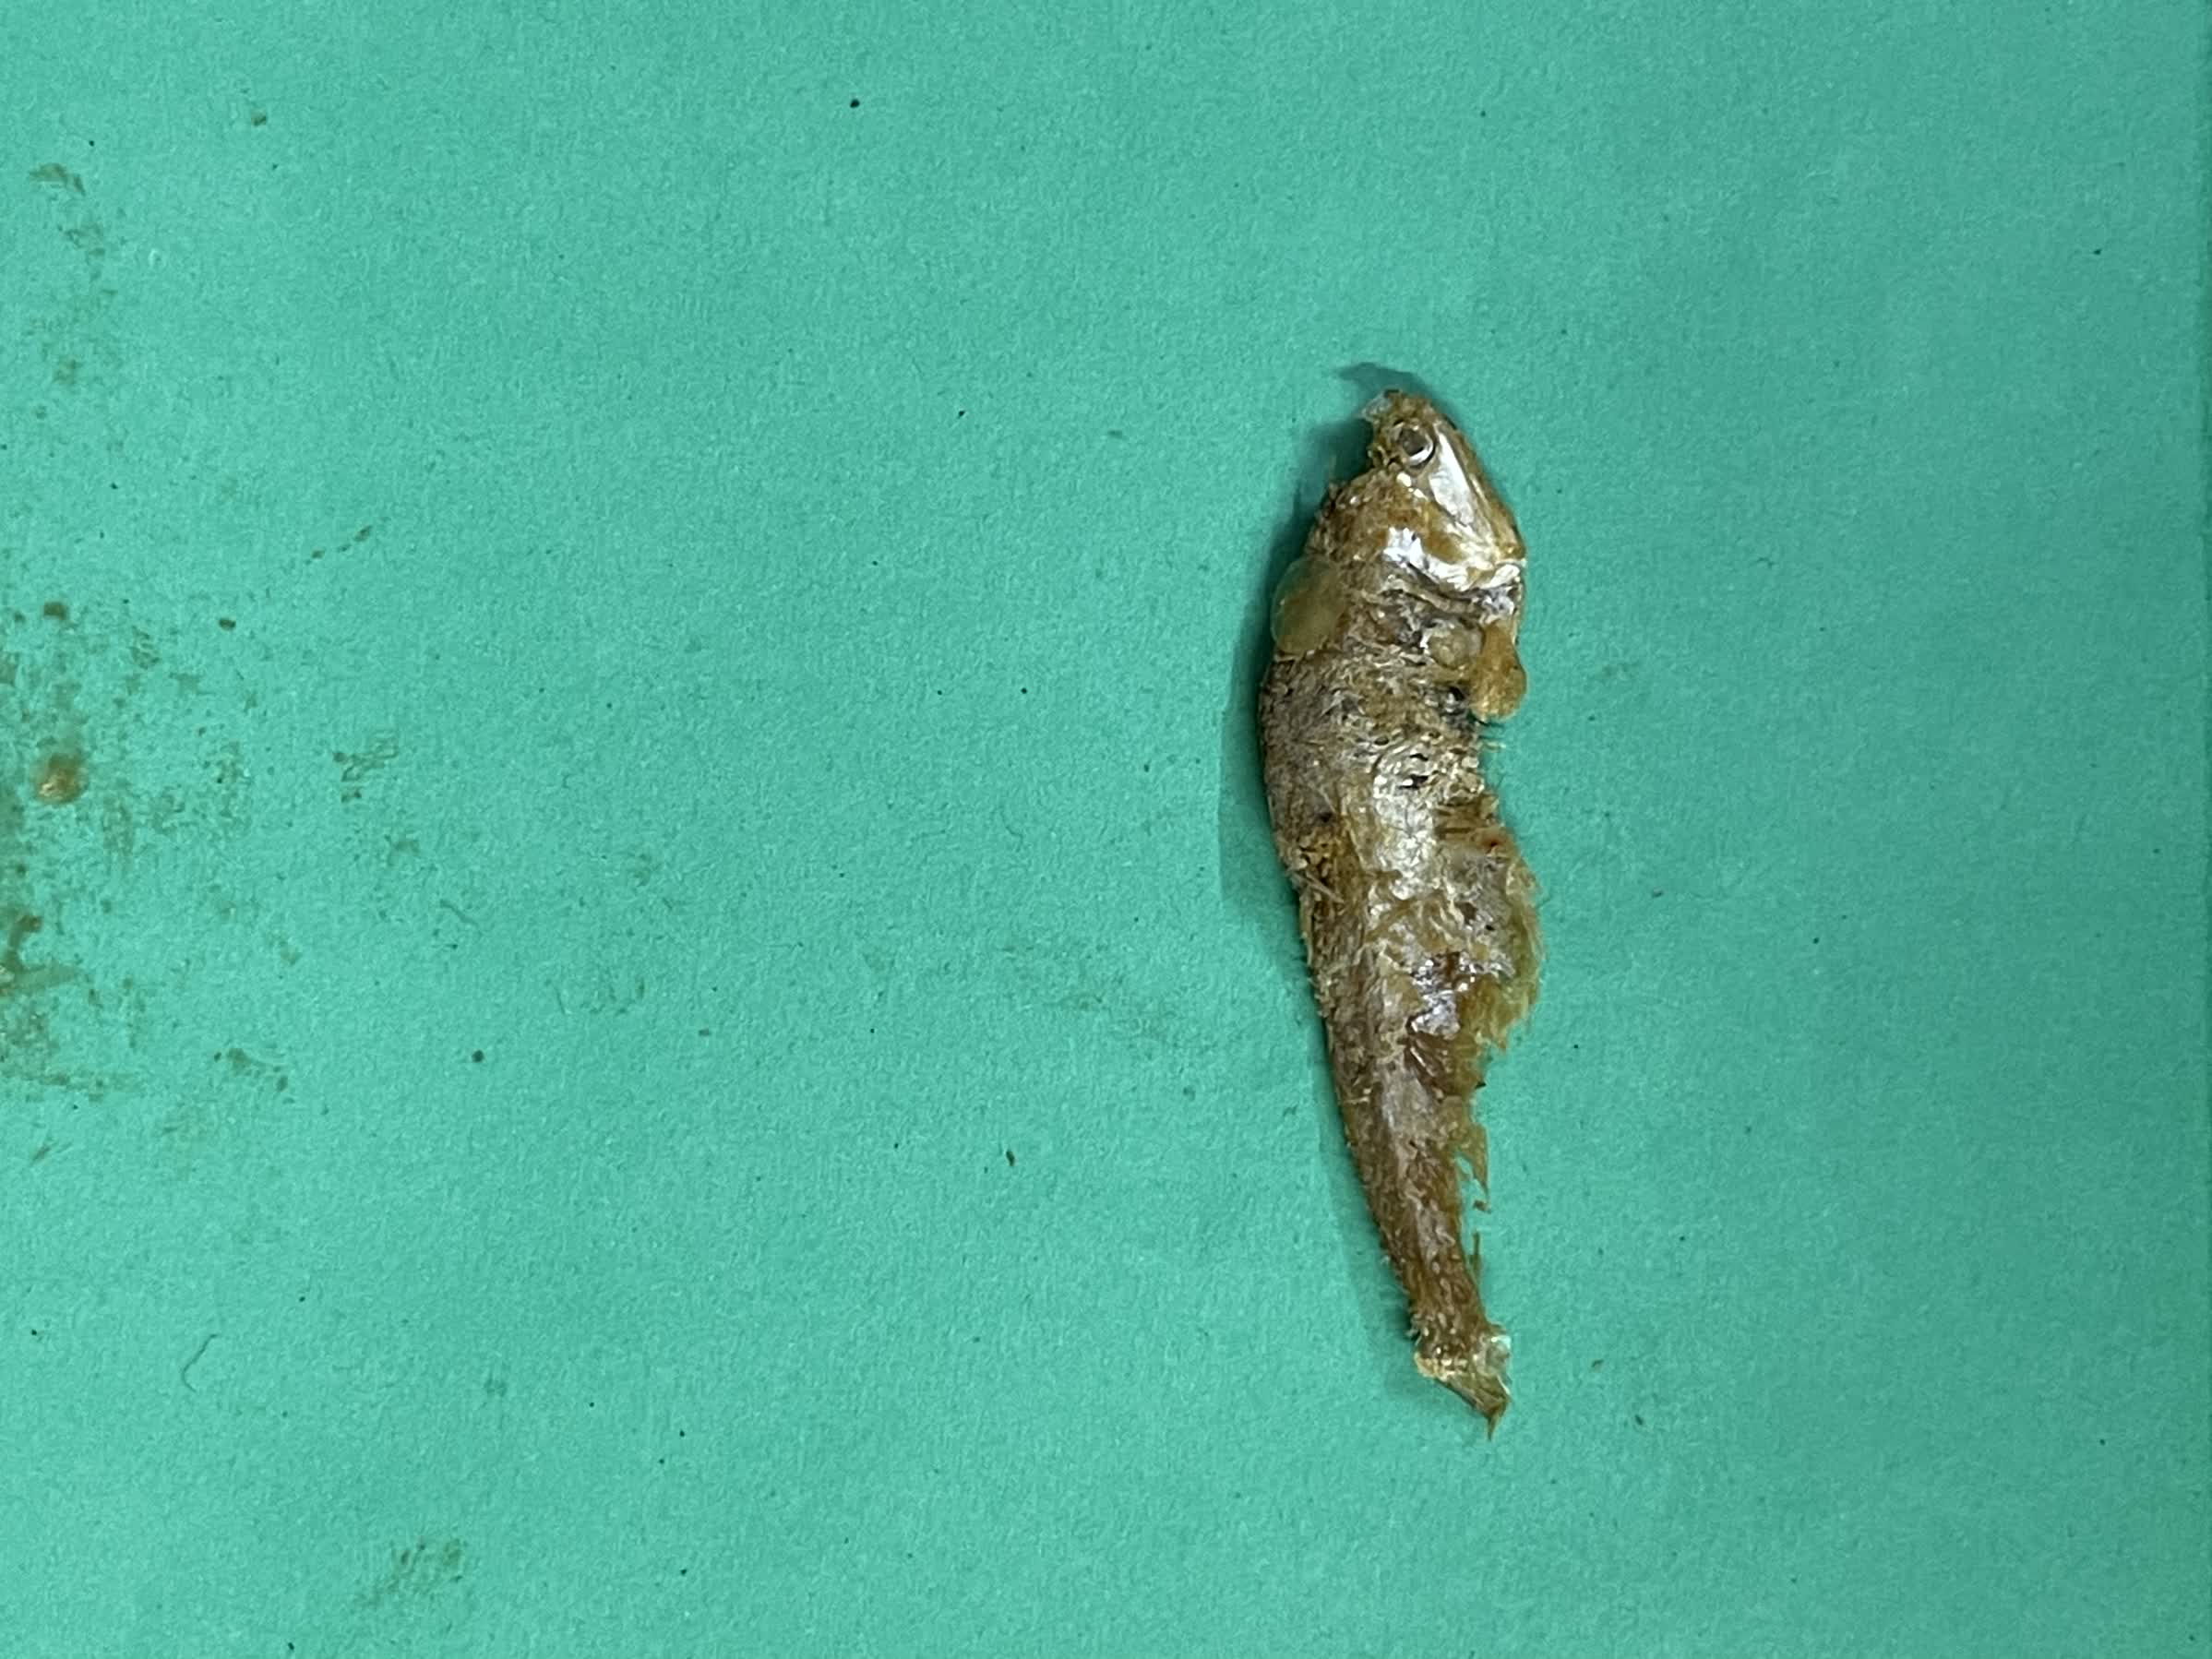
Species: Bashpata